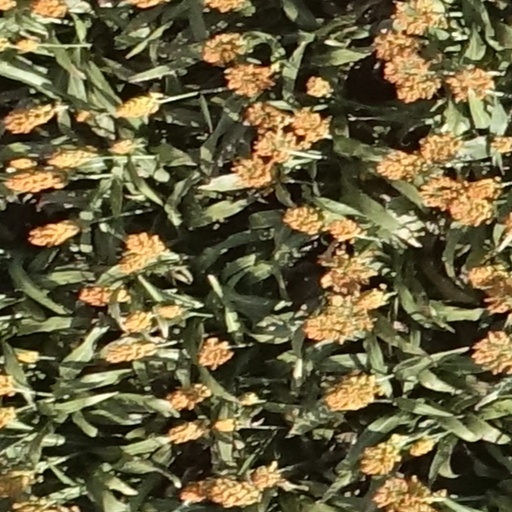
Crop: sorghum